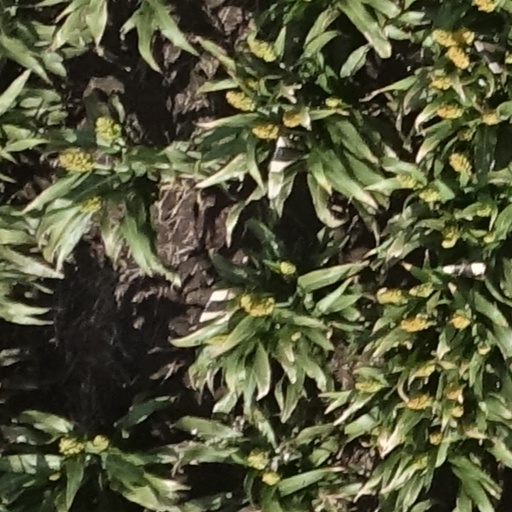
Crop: sorghum